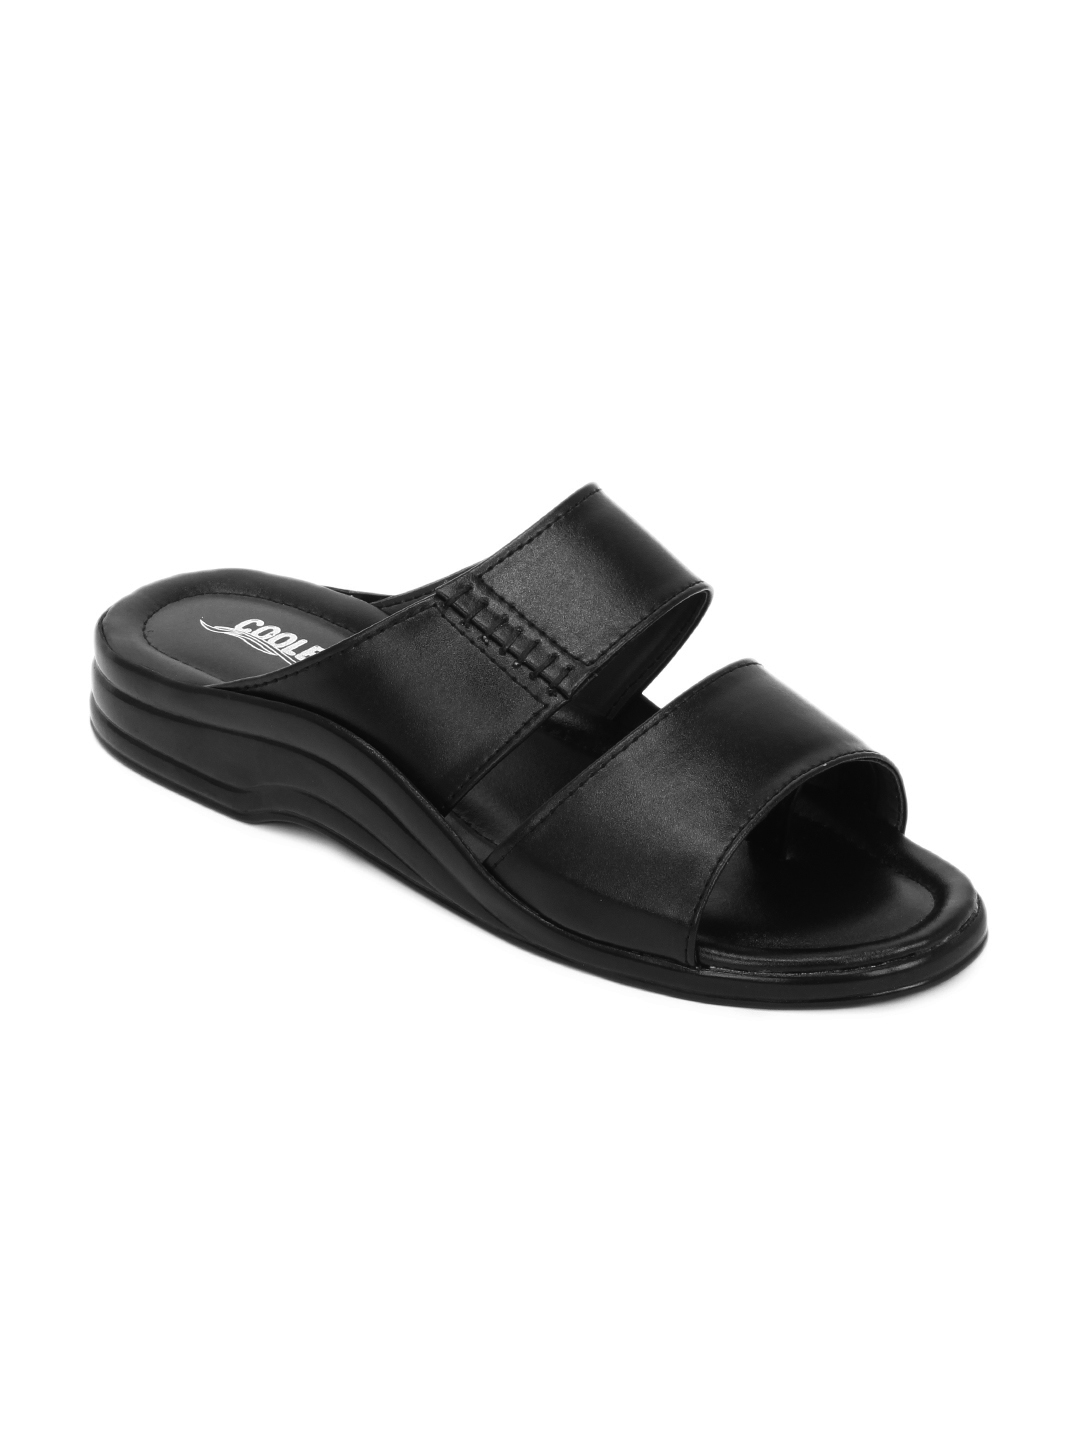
Coolers Men Black Sandals
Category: Footwear / Sandal / Sandals
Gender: Men
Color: Black
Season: Summer 2012
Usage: Casual